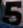
Number: 5